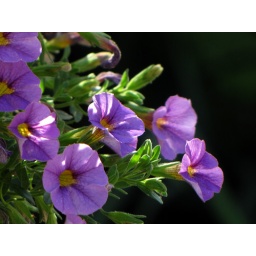
Purple petunias in a flower pot along King Street.